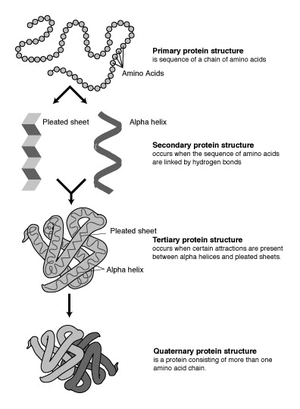
La modélisation d'une protéine par enfilage ou modélisation par reconnaissance des repliements est une technique utilisée pour modéliser des protéines dont on souhaite qu'elles présentent les mêmes coudes que des structures de protéines connues, mais qui ne possèdent pas de protéines homologues recensées dans la banque de données sur les protéines. Elle s'oppose donc à la méthode de prédiction de structure basée sur la modélisation par homologie. La modélisation par enfilage fonctionne en utilisant la connaissance statistique de la relation entre les structures déposées dans la PDB et la séquence de la protéine que l'on souhaite modéliser.
La prévision de la structure des protéines est l'inférence de la structure tridimensionnelle d'une protéine à partir de sa séquence d'acides aminés, c'est-à-dire la prédiction de son pliage et de sa structure secondaire et tertiaire de sa structure primaire. La prédiction de la structure est fondamentalement différente du problème inverse de la conception des protéines. La prédiction de la structure protéique est l'un des objectifs les plus importants poursuivis par la bioinformatique et la chimie théorique; Elle est très importante en médecine et en biotechnologie. Tous les deux ans, la performance des méthodes actuelles est évaluée dans l'expérience CASP. Une évaluation continue des serveurs Web de prédiction de la structure des protéines est réalisée par le projet communautaire CAMEO3D.